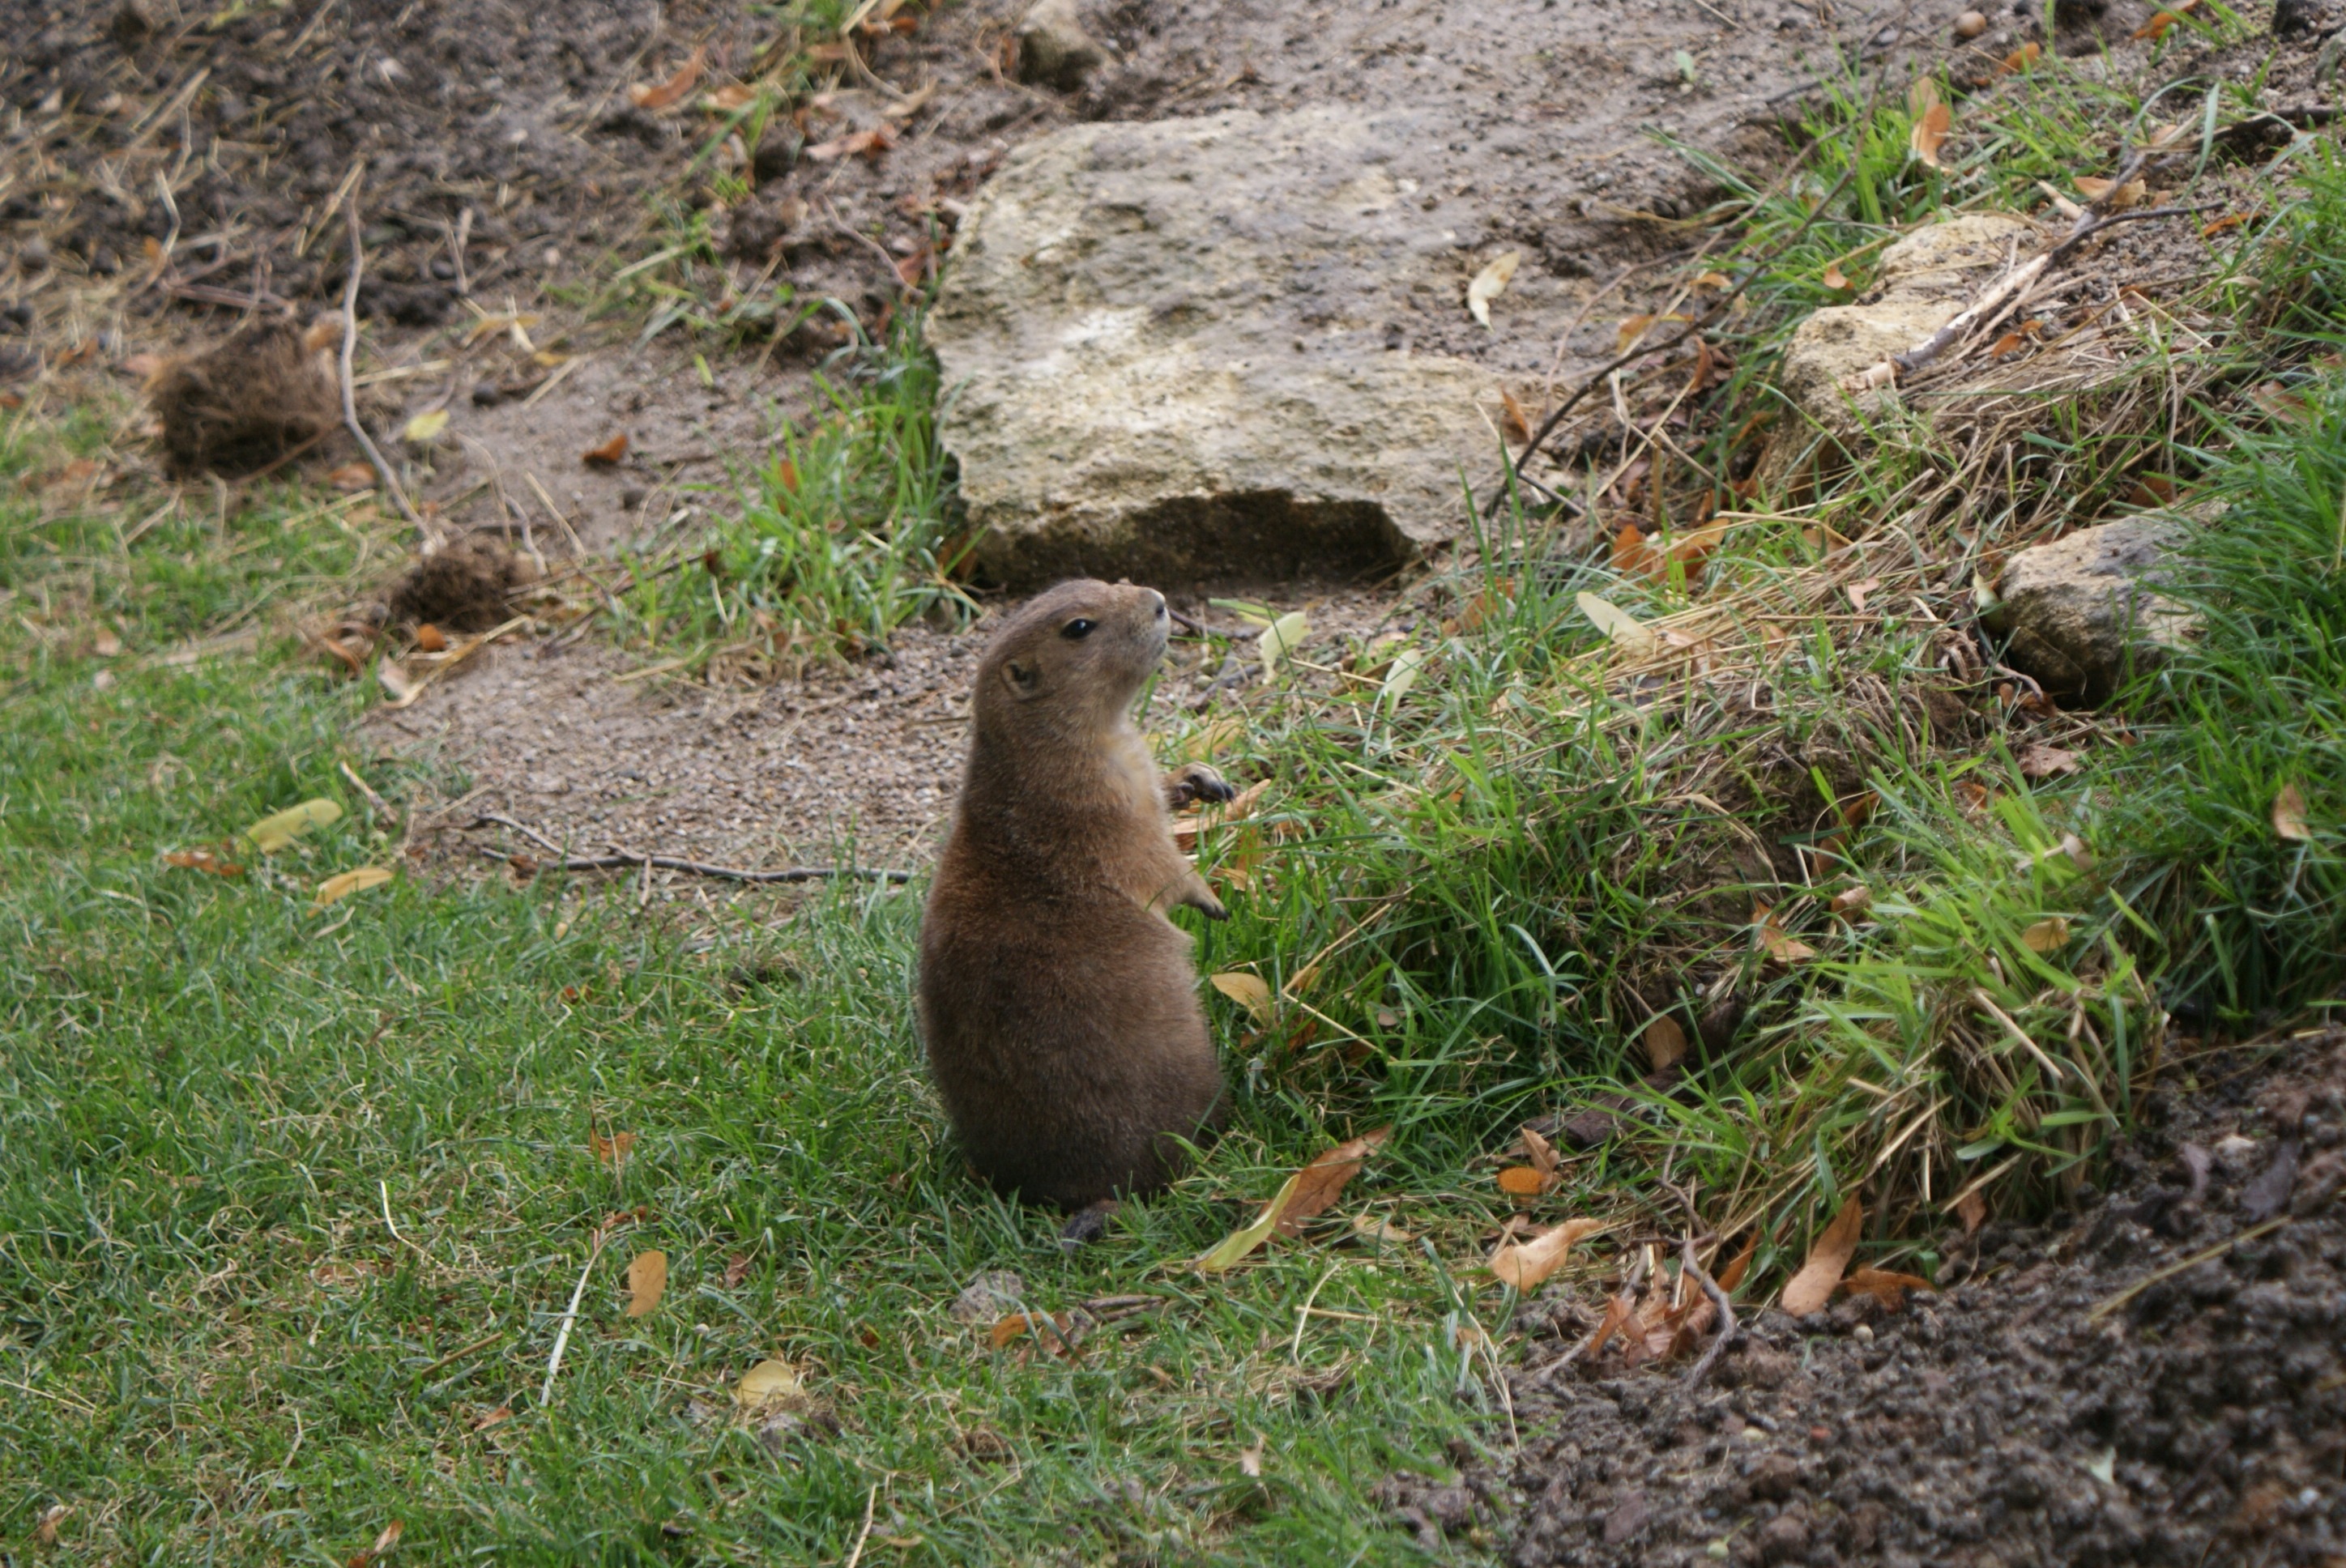
animal, cute, wildlife, zoo, fur, mammal, squirrel, rodent, fauna, animals, vertebrate, animal world, marmot, prairie dog